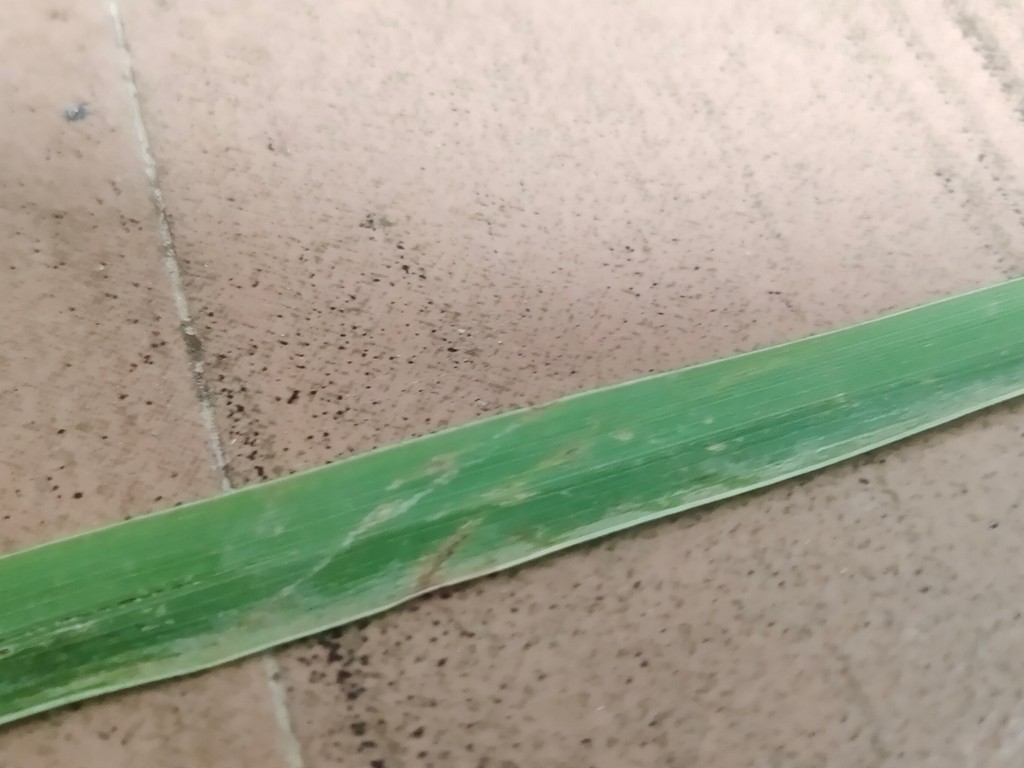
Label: Unhealthy